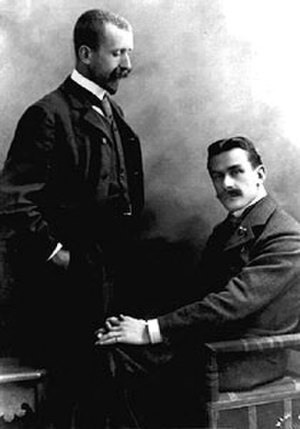
Lübeck / Kendte personer fra byen
Brødrene Heinrich og Thomas Mann omkring år 1900.
Lübeck er en gammel hansestad i det nordlige Tyskland, beliggende cirka 15 kilometer syd for Østersøen. Den lægger navn til kommunen af samme navn, som udgør éen af Slesvig-Holstens fire købstadskommuner, som ikke er en del af en amtskommune. Kommunen er med sine 216.712 indbyggere den befolkningsmæssigt næststørste kommune i delstaten Slesvig-Holsten efter Kiel. Lübecks marcipan er kendt i hele verden. De nærmeste større byer er Hamborg ca. 65 kilometer mod sydvest, Kiel omkring 78 kilometer mod nordvest og Schwerin omkring 68 kilometer mod sydøst. Siden april 2012 har Lübeck været regnet som en del af Metropolregion Hamburg. Den grænser op til Mecklenburg-Vorpommern mod øst og var dermed grænseby til DDR før Tysklands genforening 3. oktober 1990.